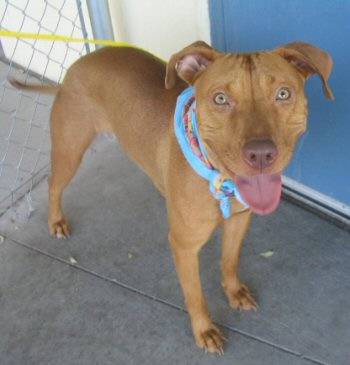
Label: dog